Walkman A Series

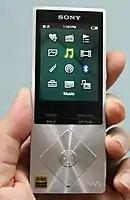
NWZ-A15

The A Series returned with the NWZ-A10 hi-res Walkman introduced in September 2014, with the ability to play 24-bit FLAC files as well as ALAC and DSD. It features Bluetooth and NFC. The player is small sized relative to smartphones of the time and has a 2.2 inch non-touch display, demonstrating the focus on a "classic" music player. The base NWZ-A15 16 GB model retailed for US$299.